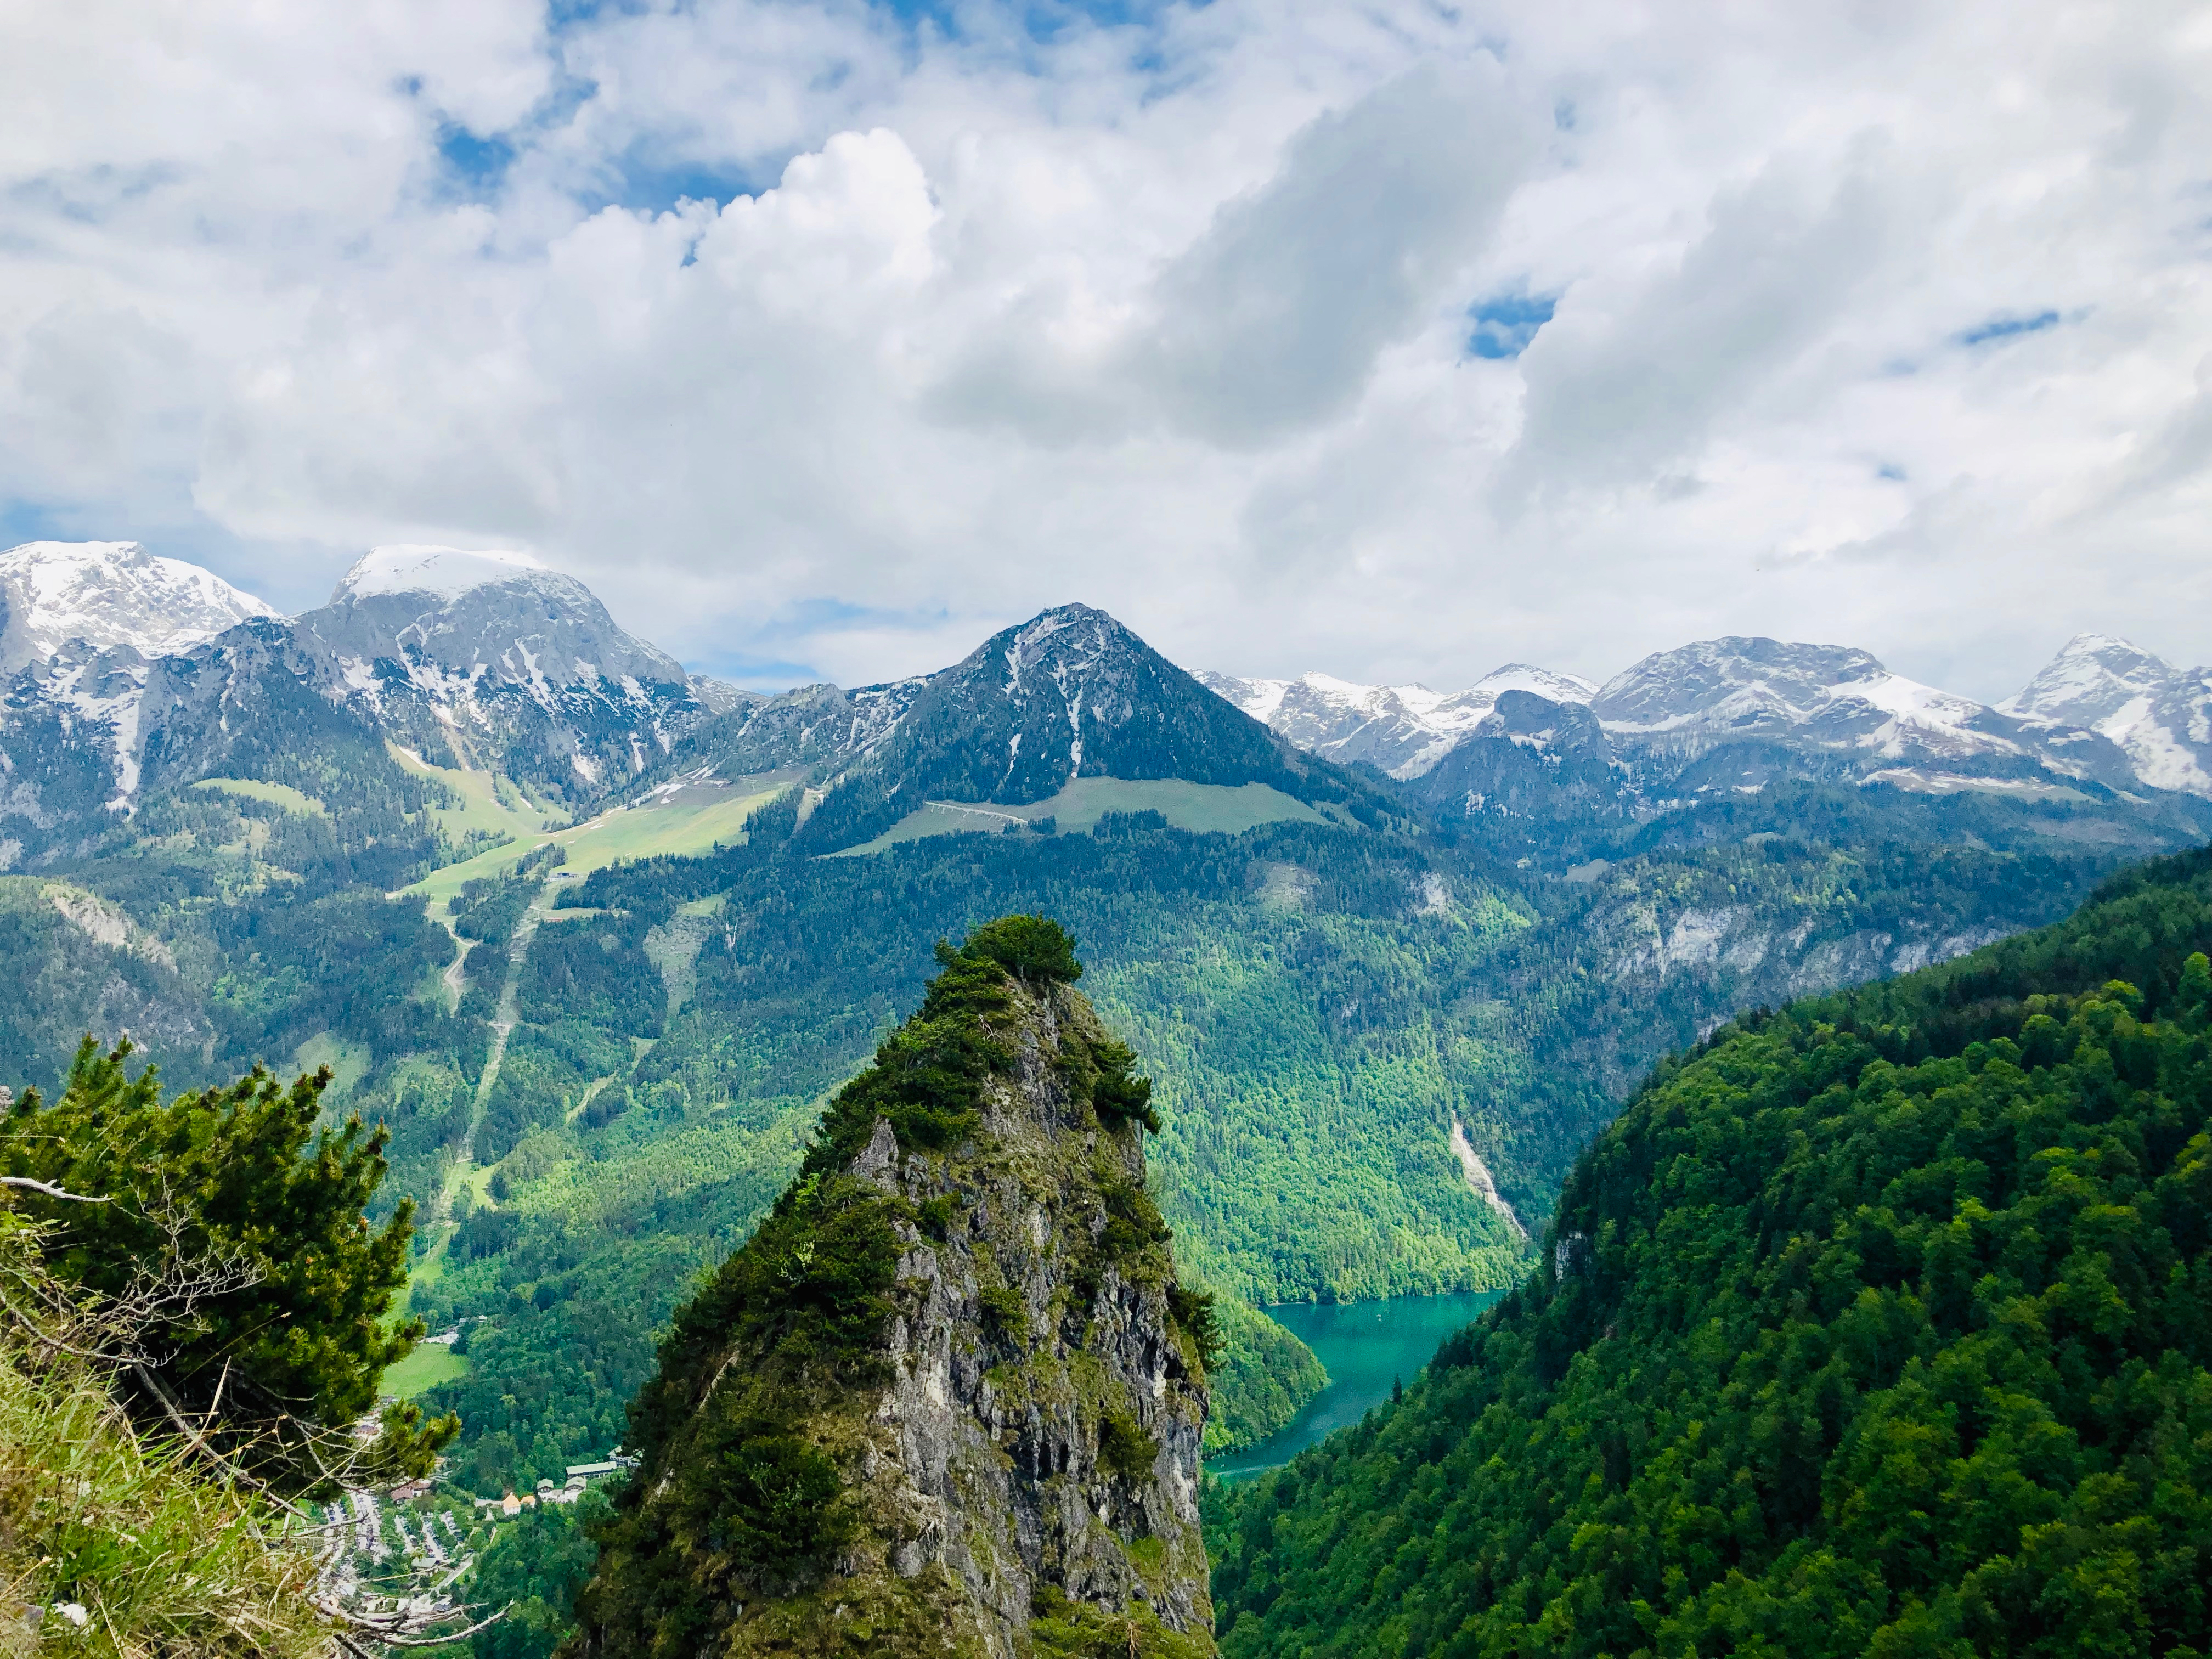
alps, mountains, lake, clouds, panoramic, mountainous landforms, mountain, highland, mountain range, natural landscape, hill station, nature, ridge, sky, hill, wilderness, mount scenery, nature reserve, massif, valley, national park, fell, landscape, summit, cloud, tree, tourism, photography, plant, terrain, rock, forest, world, tourist attraction, mountain pass, grassland